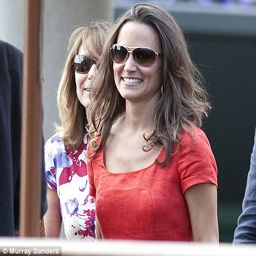
smiles all round : person appeared in good spirits as she arrived with her mother